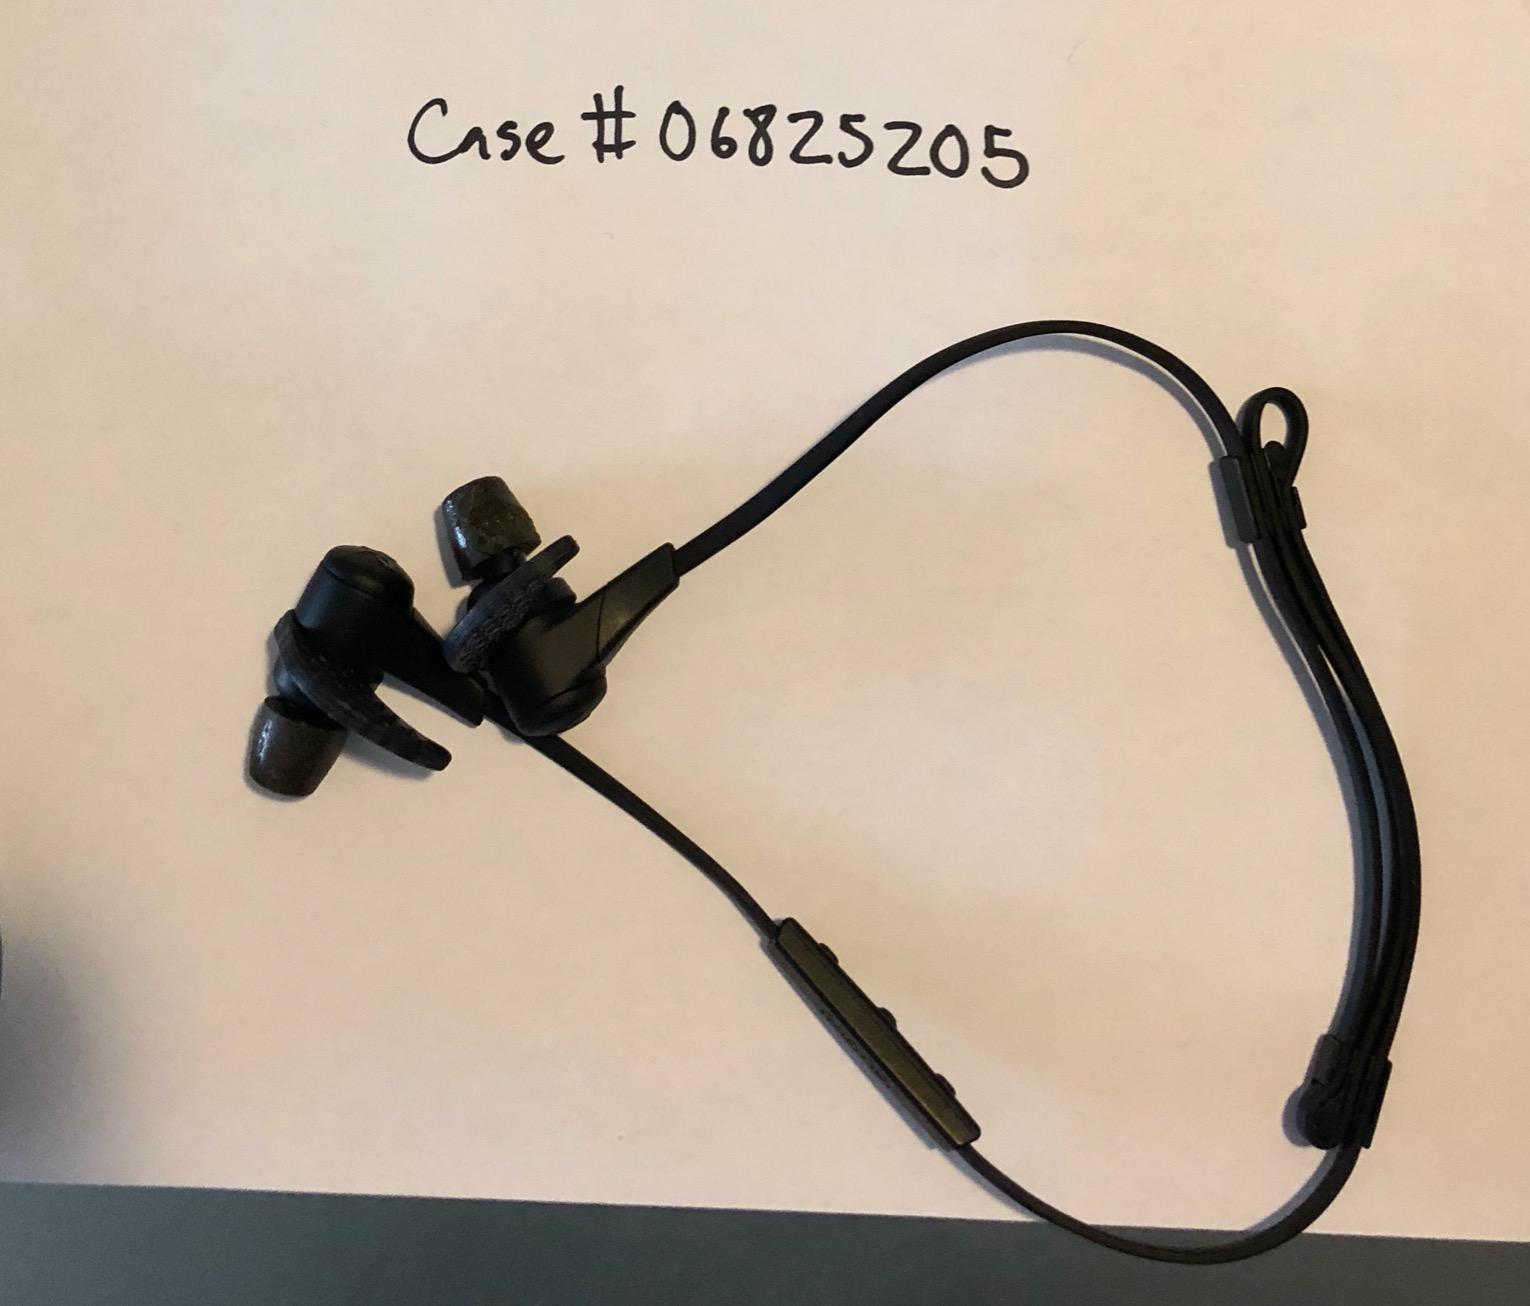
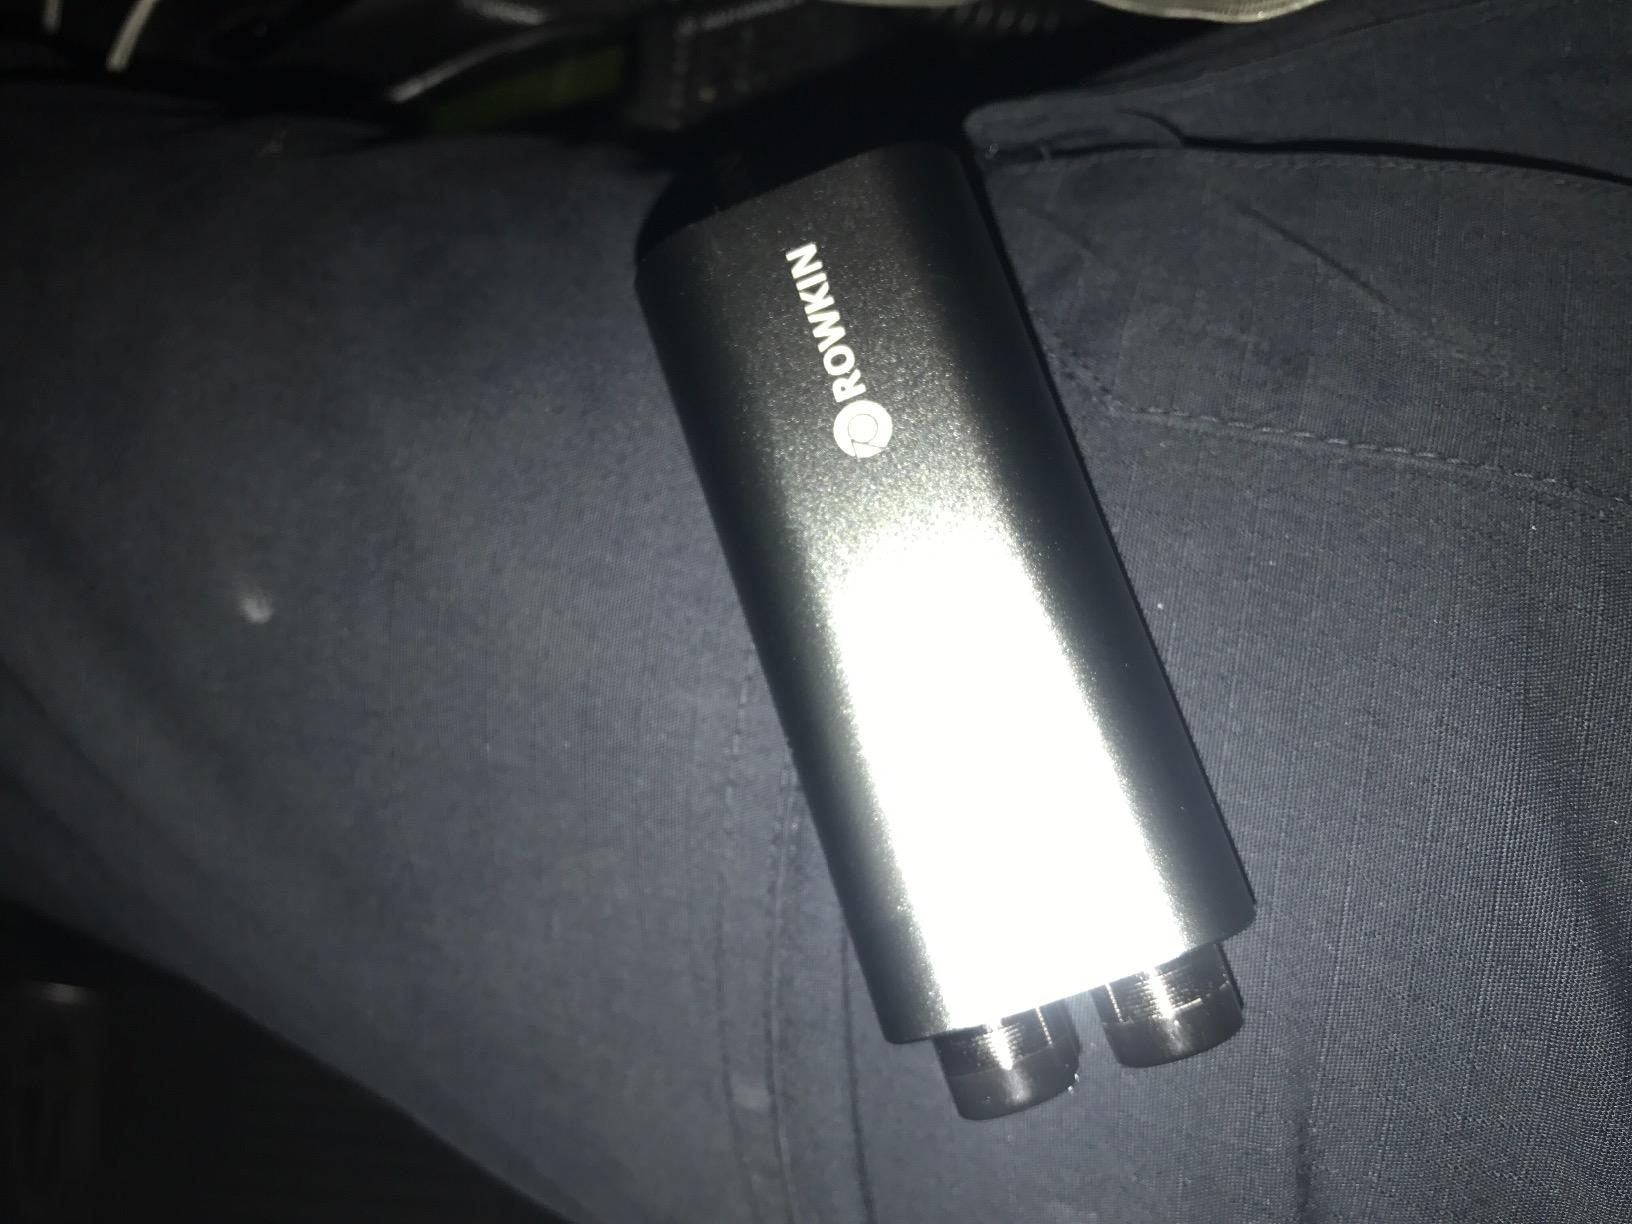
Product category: headphones
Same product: no